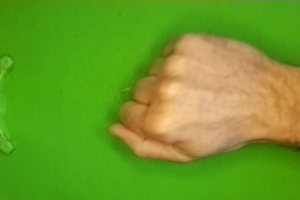
Label: rock